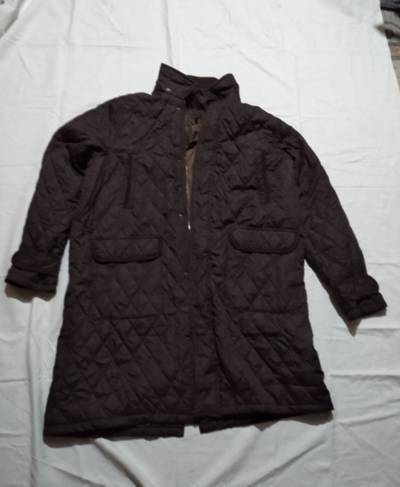
Waste category: clothes